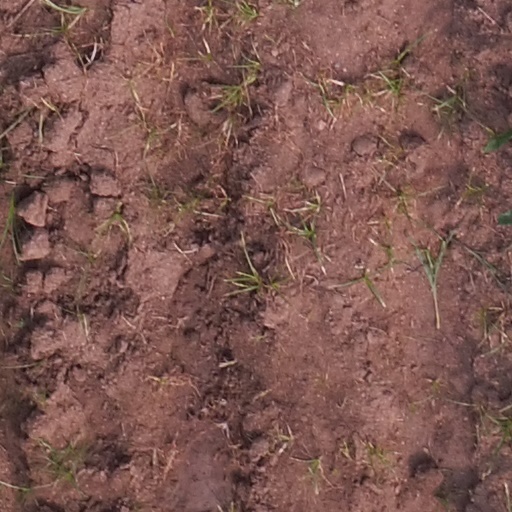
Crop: maize; corn